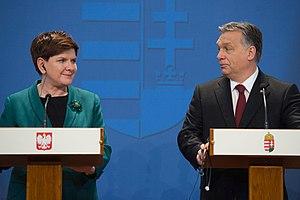
Beata Maria Szydło [bɛ.ˈata ˈʂɨ.dwɔ], née Kusińska le 15 avril 1963 à Oświęcim, est une femme d'État polonaise, membre du parti Droit et justice et présidente du Conseil des ministres du 16 novembre 2015 au 11 novembre 2017.